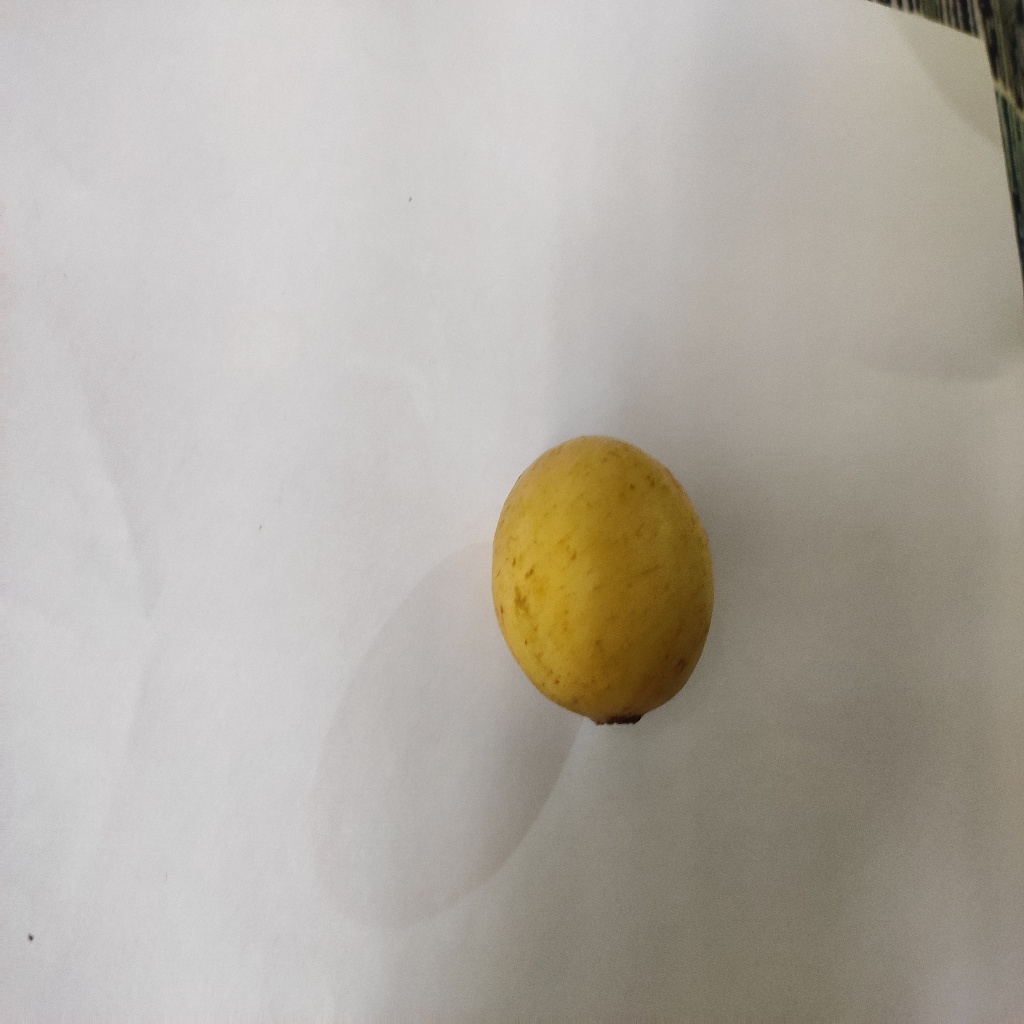
Crop: guava
Quality class: Class_A